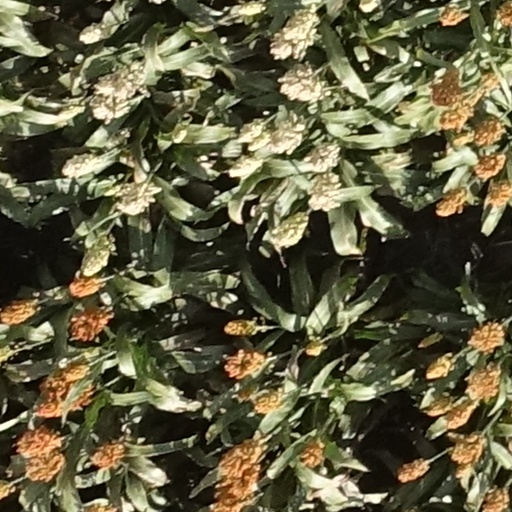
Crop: sorghum